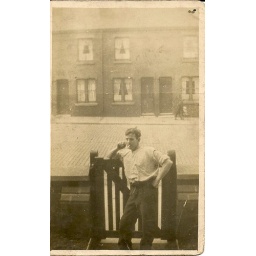
Picture of my Great Grandad in the front yard of the house next door to where i live now.